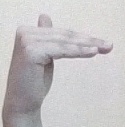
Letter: khaa